Question: When was the photo taken?
Tambaya: Yaushe aka ɗauka hoton?
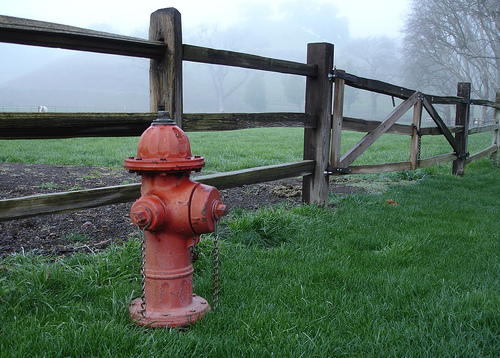
Answer: Daytime.
Amsa: Da rana.